Finns

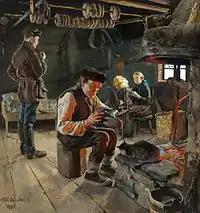
19th century Fennomans consciously sought to define the Finnish people through depiction of the common people's everyday lives in art, such as this painting by Akseli Gallen-Kallela.

Historical references to Northern Europe are scarce, and the names given to its peoples and geographic regions are obscure; therefore, the etymologies of the names are questionable. Such names as , , , and / appear in a few written texts starting from about two millennia ago in association with peoples located in a northern part of Europe, but the real meaning of these terms is debatable. It has been suggested that this non-Uralic ethnonym is of Germanic language origin and related to such words as ; ; and . Another etymological interpretation associates this ethnonym with "fen" in a more toponymical approach. Yet another theory postulates that the words "Finn" and "Kven" are cognates. The Icelandic Eddas and Norse sagas (11th to 14th centuries), some of the oldest written sources probably originating from the closest proximity, use words like and inconsistently. However, most of the time they seem to mean northern dwellers with a mobile life style. Current linguistic research supports the hypothesis of an etymological link between the Finnish and the Sami languages and other modern Uralic languages. It also supports the hypothesis of a common etymological origin of the toponyms and and the Finnish and Sami names for the Finnish and Sami languages ( and ). Current research has disproved older hypotheses about connections with the names and Proto-Baltic / Slavic meaning . This research also supports the earlier hypothesis that the designation Suomi started out as the designation for Southwest Finland (Finland Proper) and later for their language and later for the whole area of modern Finland. But it is not known how, why, and when this occurred. Petri Kallio had suggested that the name "Suomi" may bear even earlier Indo-European echoes with the original meaning of either "land" or "human", but he has since disproved his hypothesis.